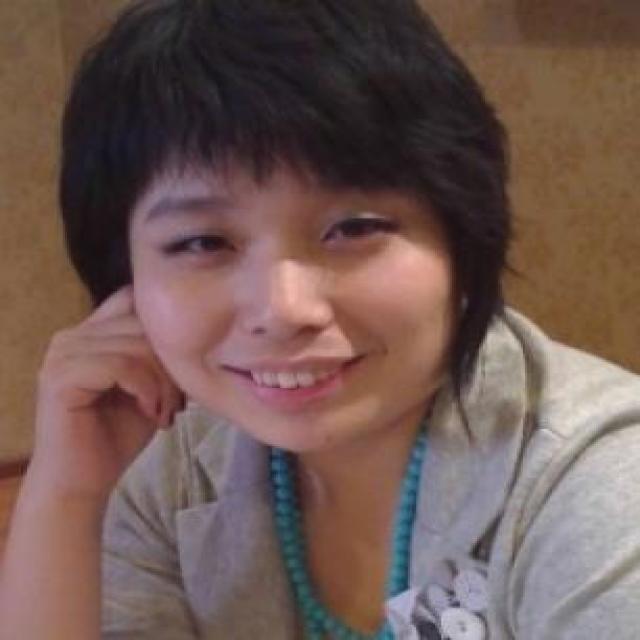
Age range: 21-44